Joseph Williamson (philanthropist)

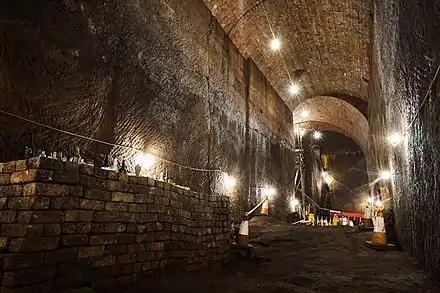

In 1805 Williamson bought an area known as the Long Broom Field on Mason Street, Edge Hill, Liverpool, which was a largely undeveloped outcrop of sandstone and around this time moved into a house on Mason Street. He then began to build more houses in Mason Street which were built without any plans and which were "of the strangest description". The land behind the houses dropped sharply for about and, as it was the fashion to have large gardens and orchards behind them, he built brick arches onto which the gardens could be extended. Following this, he continued to employ his workmen, and recruited more, to perform tasks, some of which appeared to be useless, such as moving materials from one place to another and then back again. He also used the men to build a labyrinth of underground halls and brick-arched tunnels. Labour was plentiful at the time and with the ending of the Napoleonic wars in 1816, there were even more unemployed men in Liverpool. The tunnels were built at depths between and and they stretched for several miles.